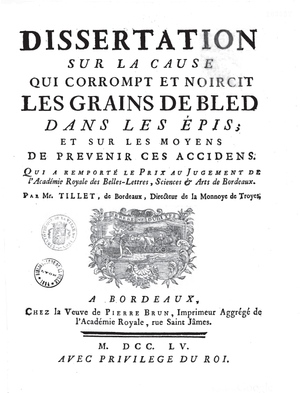
Chronologie de la phytopathologie